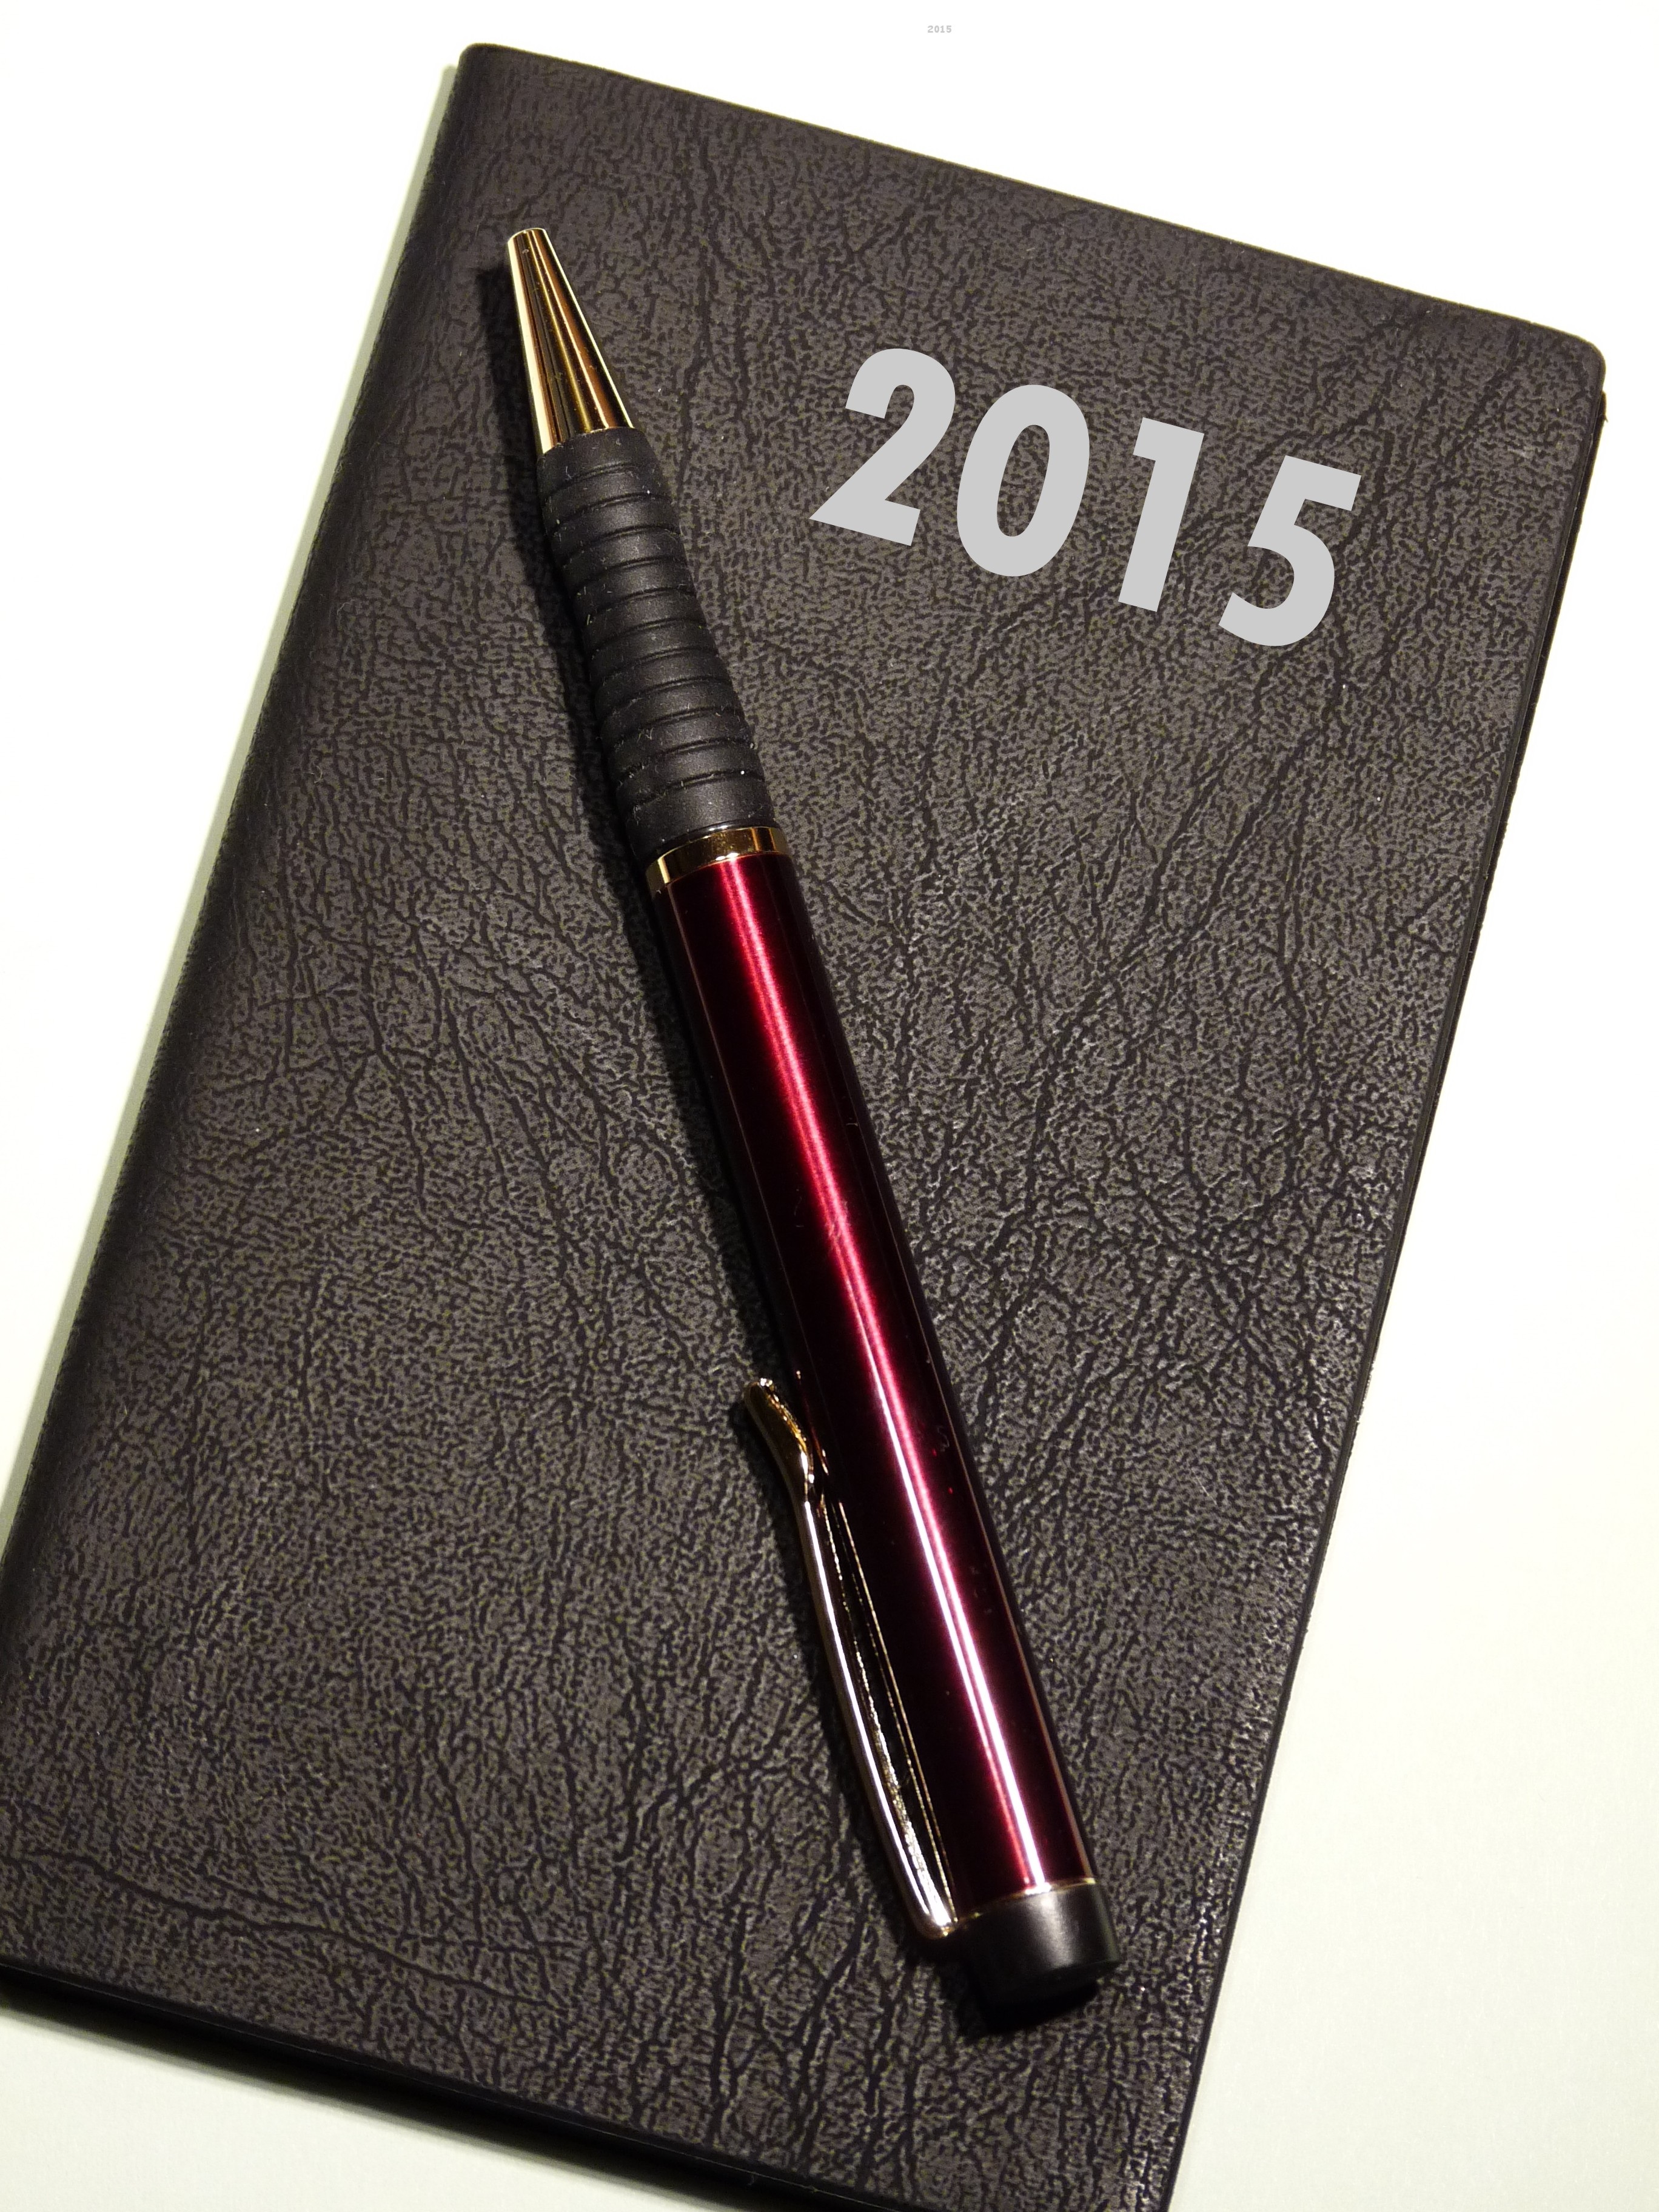
pen, note, date, present, brand, 2015, year, plan, calendar, planning, forward, dates, appointment, new year's eve, new beginning, make a note of, time pressure